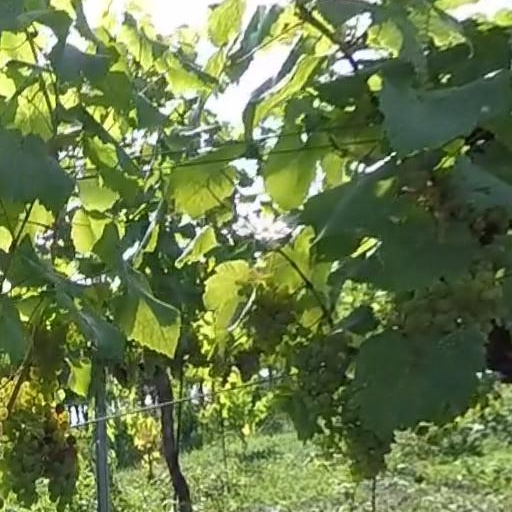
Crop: grape